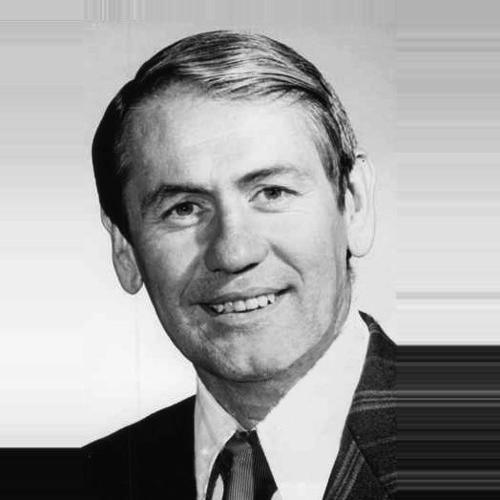
Age: 36